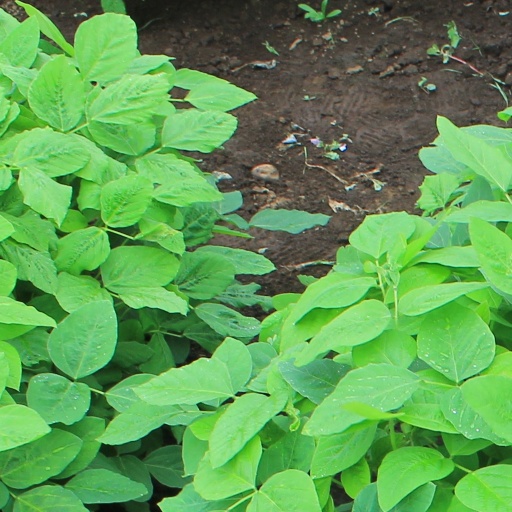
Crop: soybean